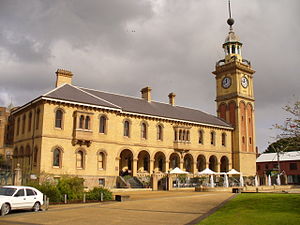
Newcastle (New South Wales) / Byens struktur og bygninger
Customs House (toldbygning)
Newcastle er den næststørste by i den australske delstat New South Wales. Metropolområdet omfatter det meste af lokalregeringsområderne City of Newcastle og City of Lake Macquarie. Byen er centrum for Greater Newcastle området, som omfatter lokalregeringsområderne City of Newcastle, City of Lake Macquarie, City of Cessnock, City of Maitland og Port Stephens Council.